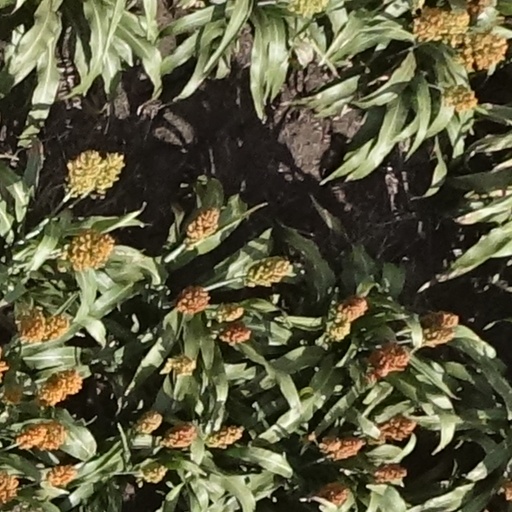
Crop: sorghum